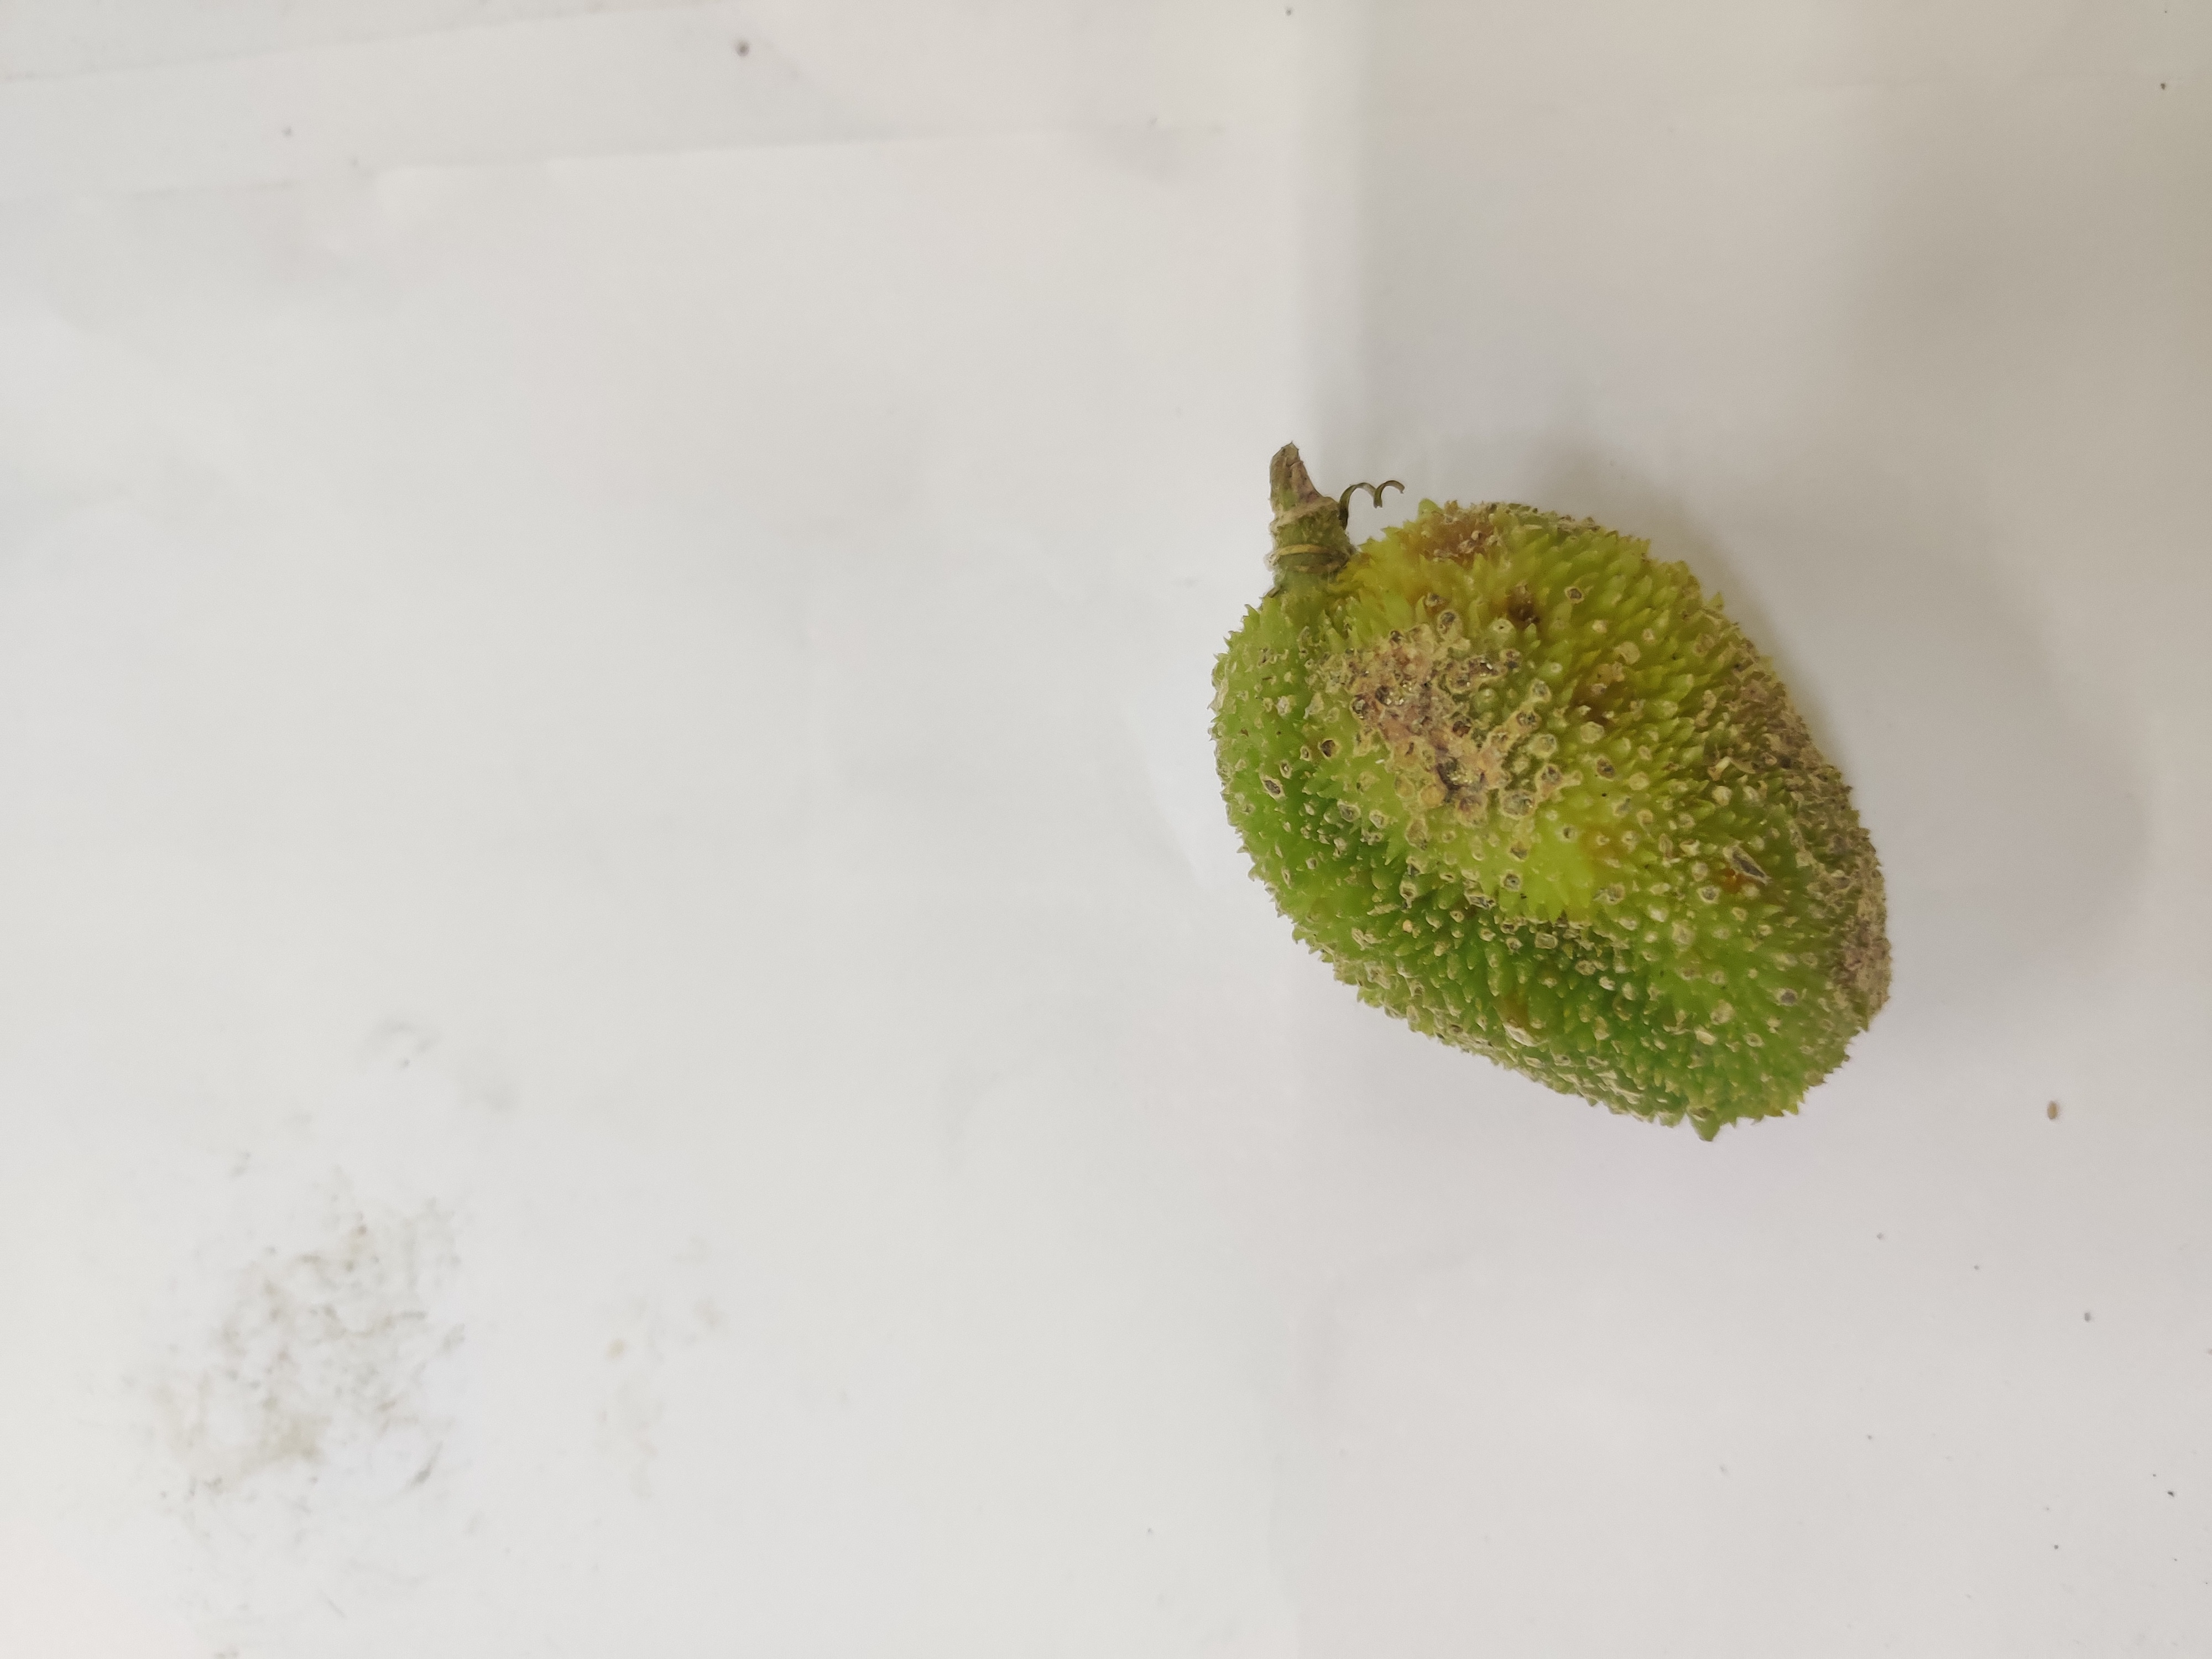
Crop: Spiny Gourd
Condition: Damaged